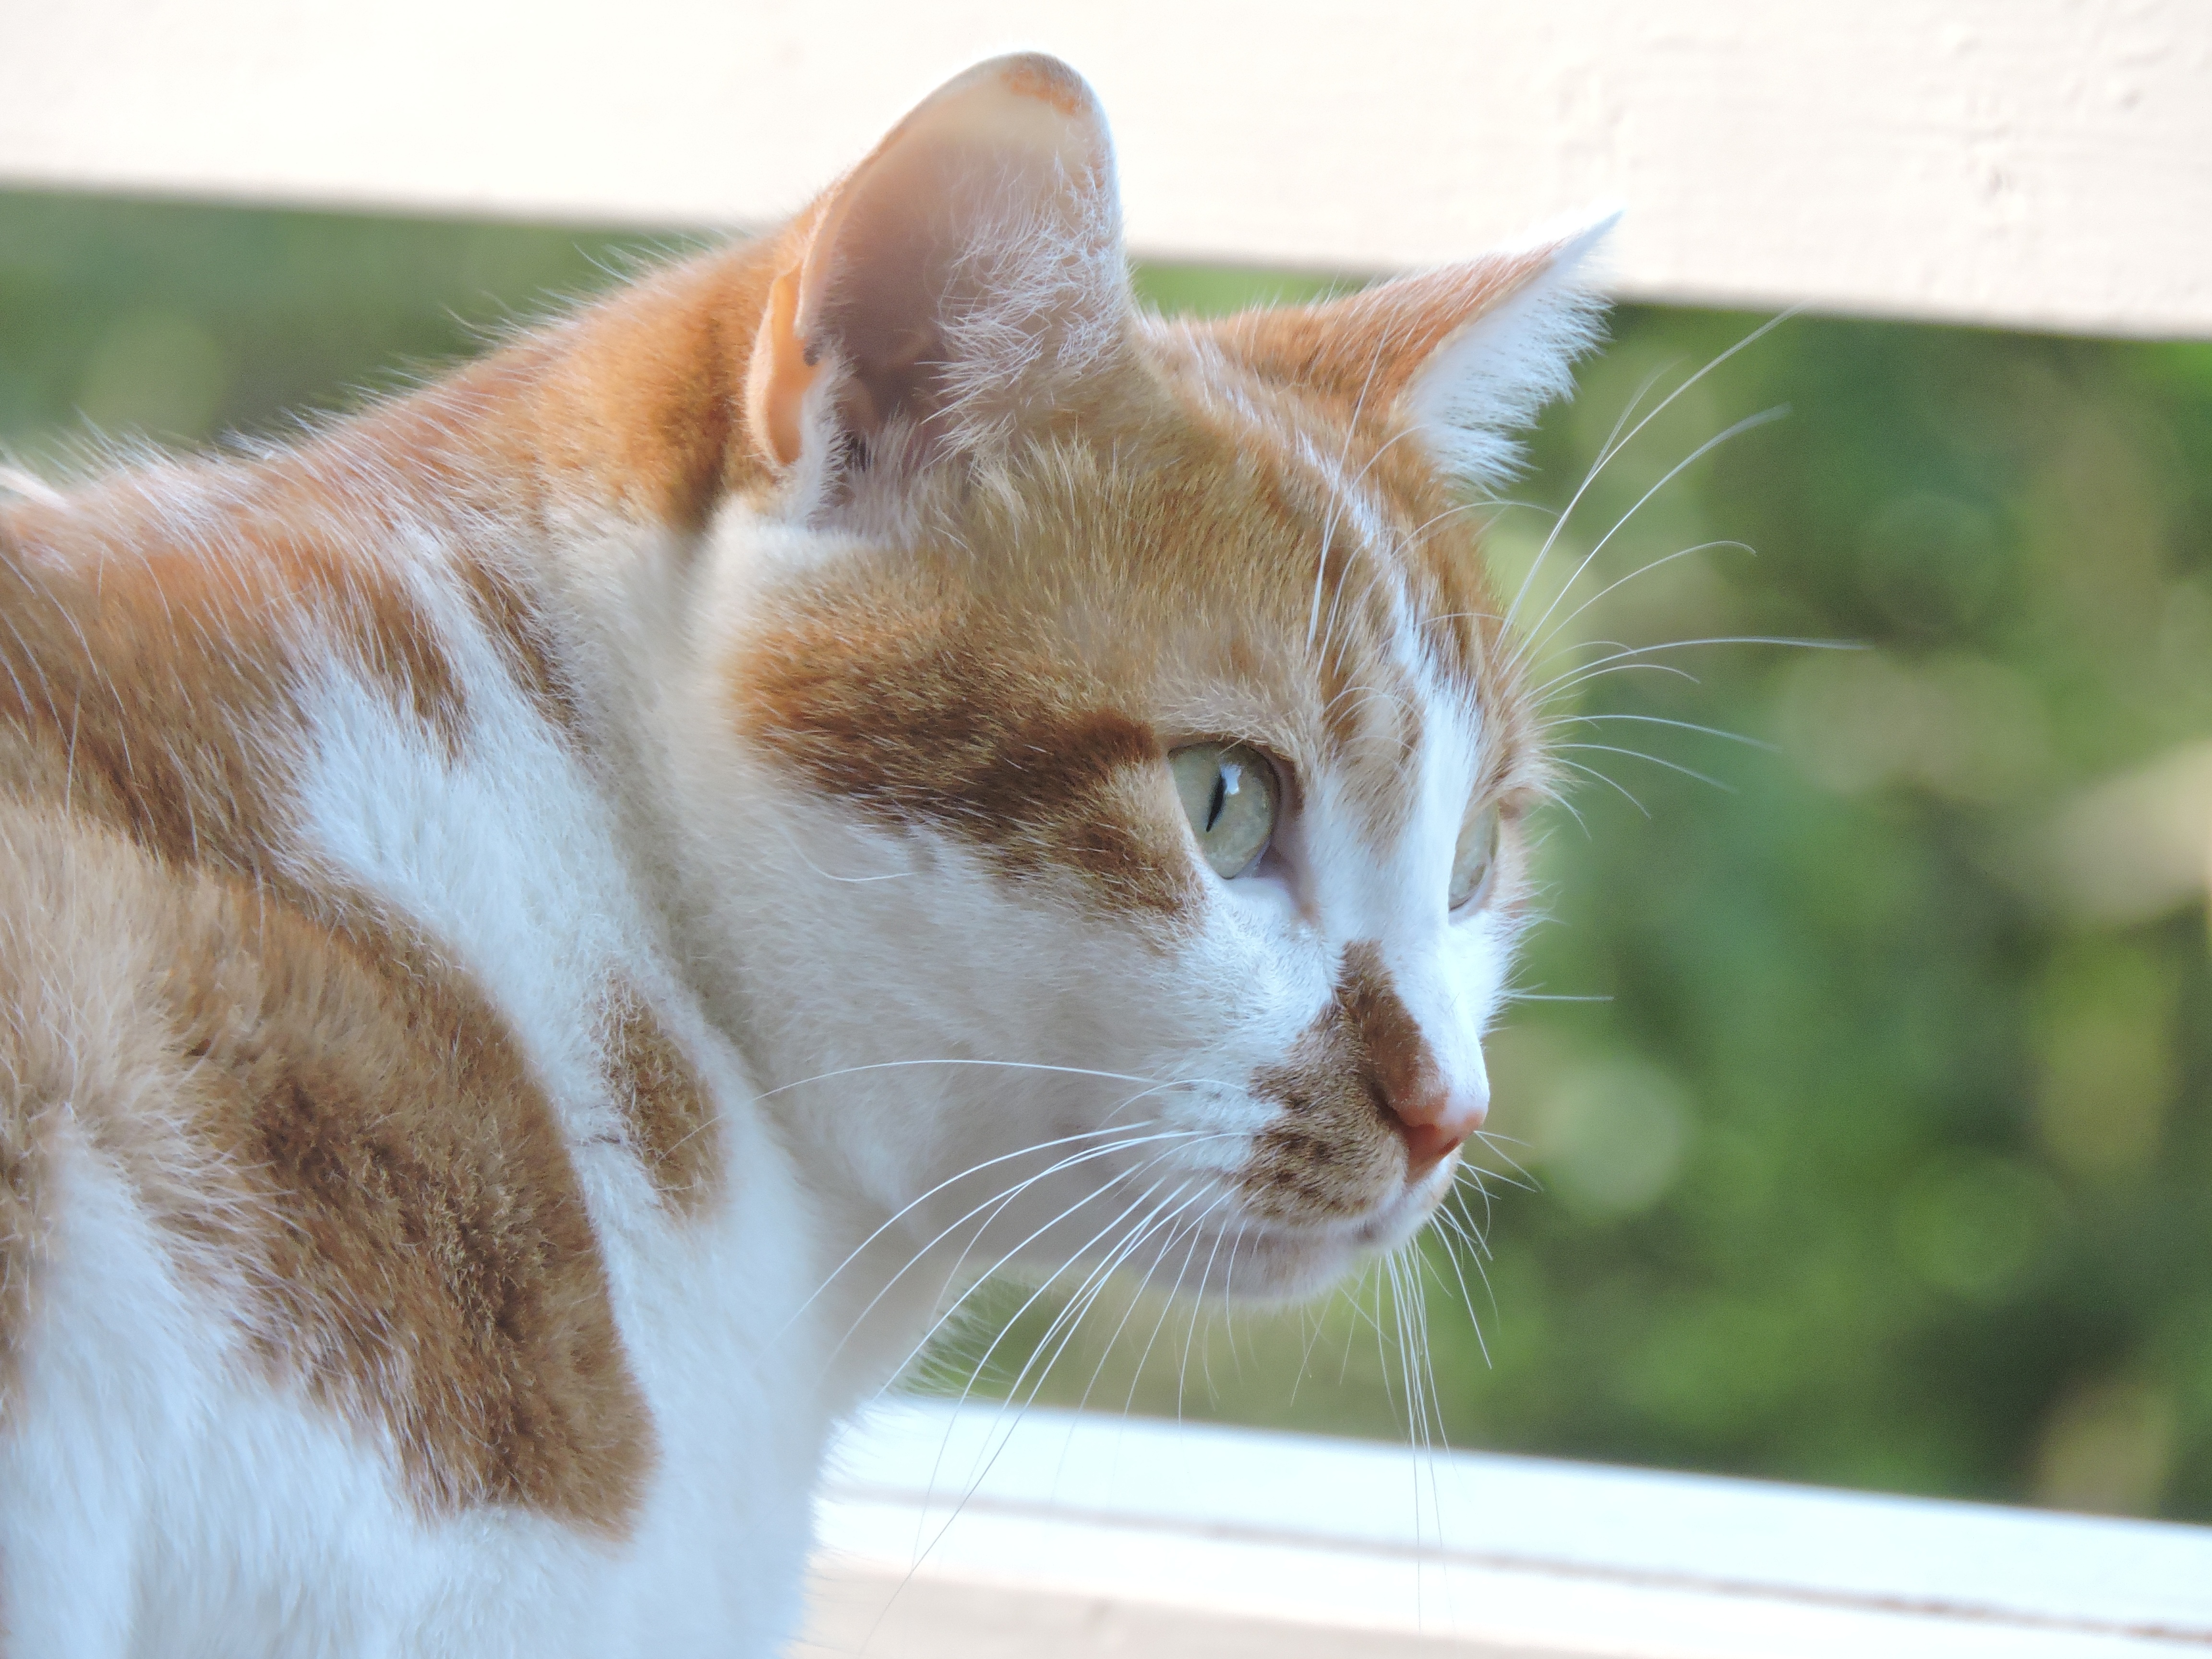
cat, feline, mammal, fauna, domestic animal, nose, whiskers, vertebrate, small to medium sized cats, cat like mammal, domestic short haired cat